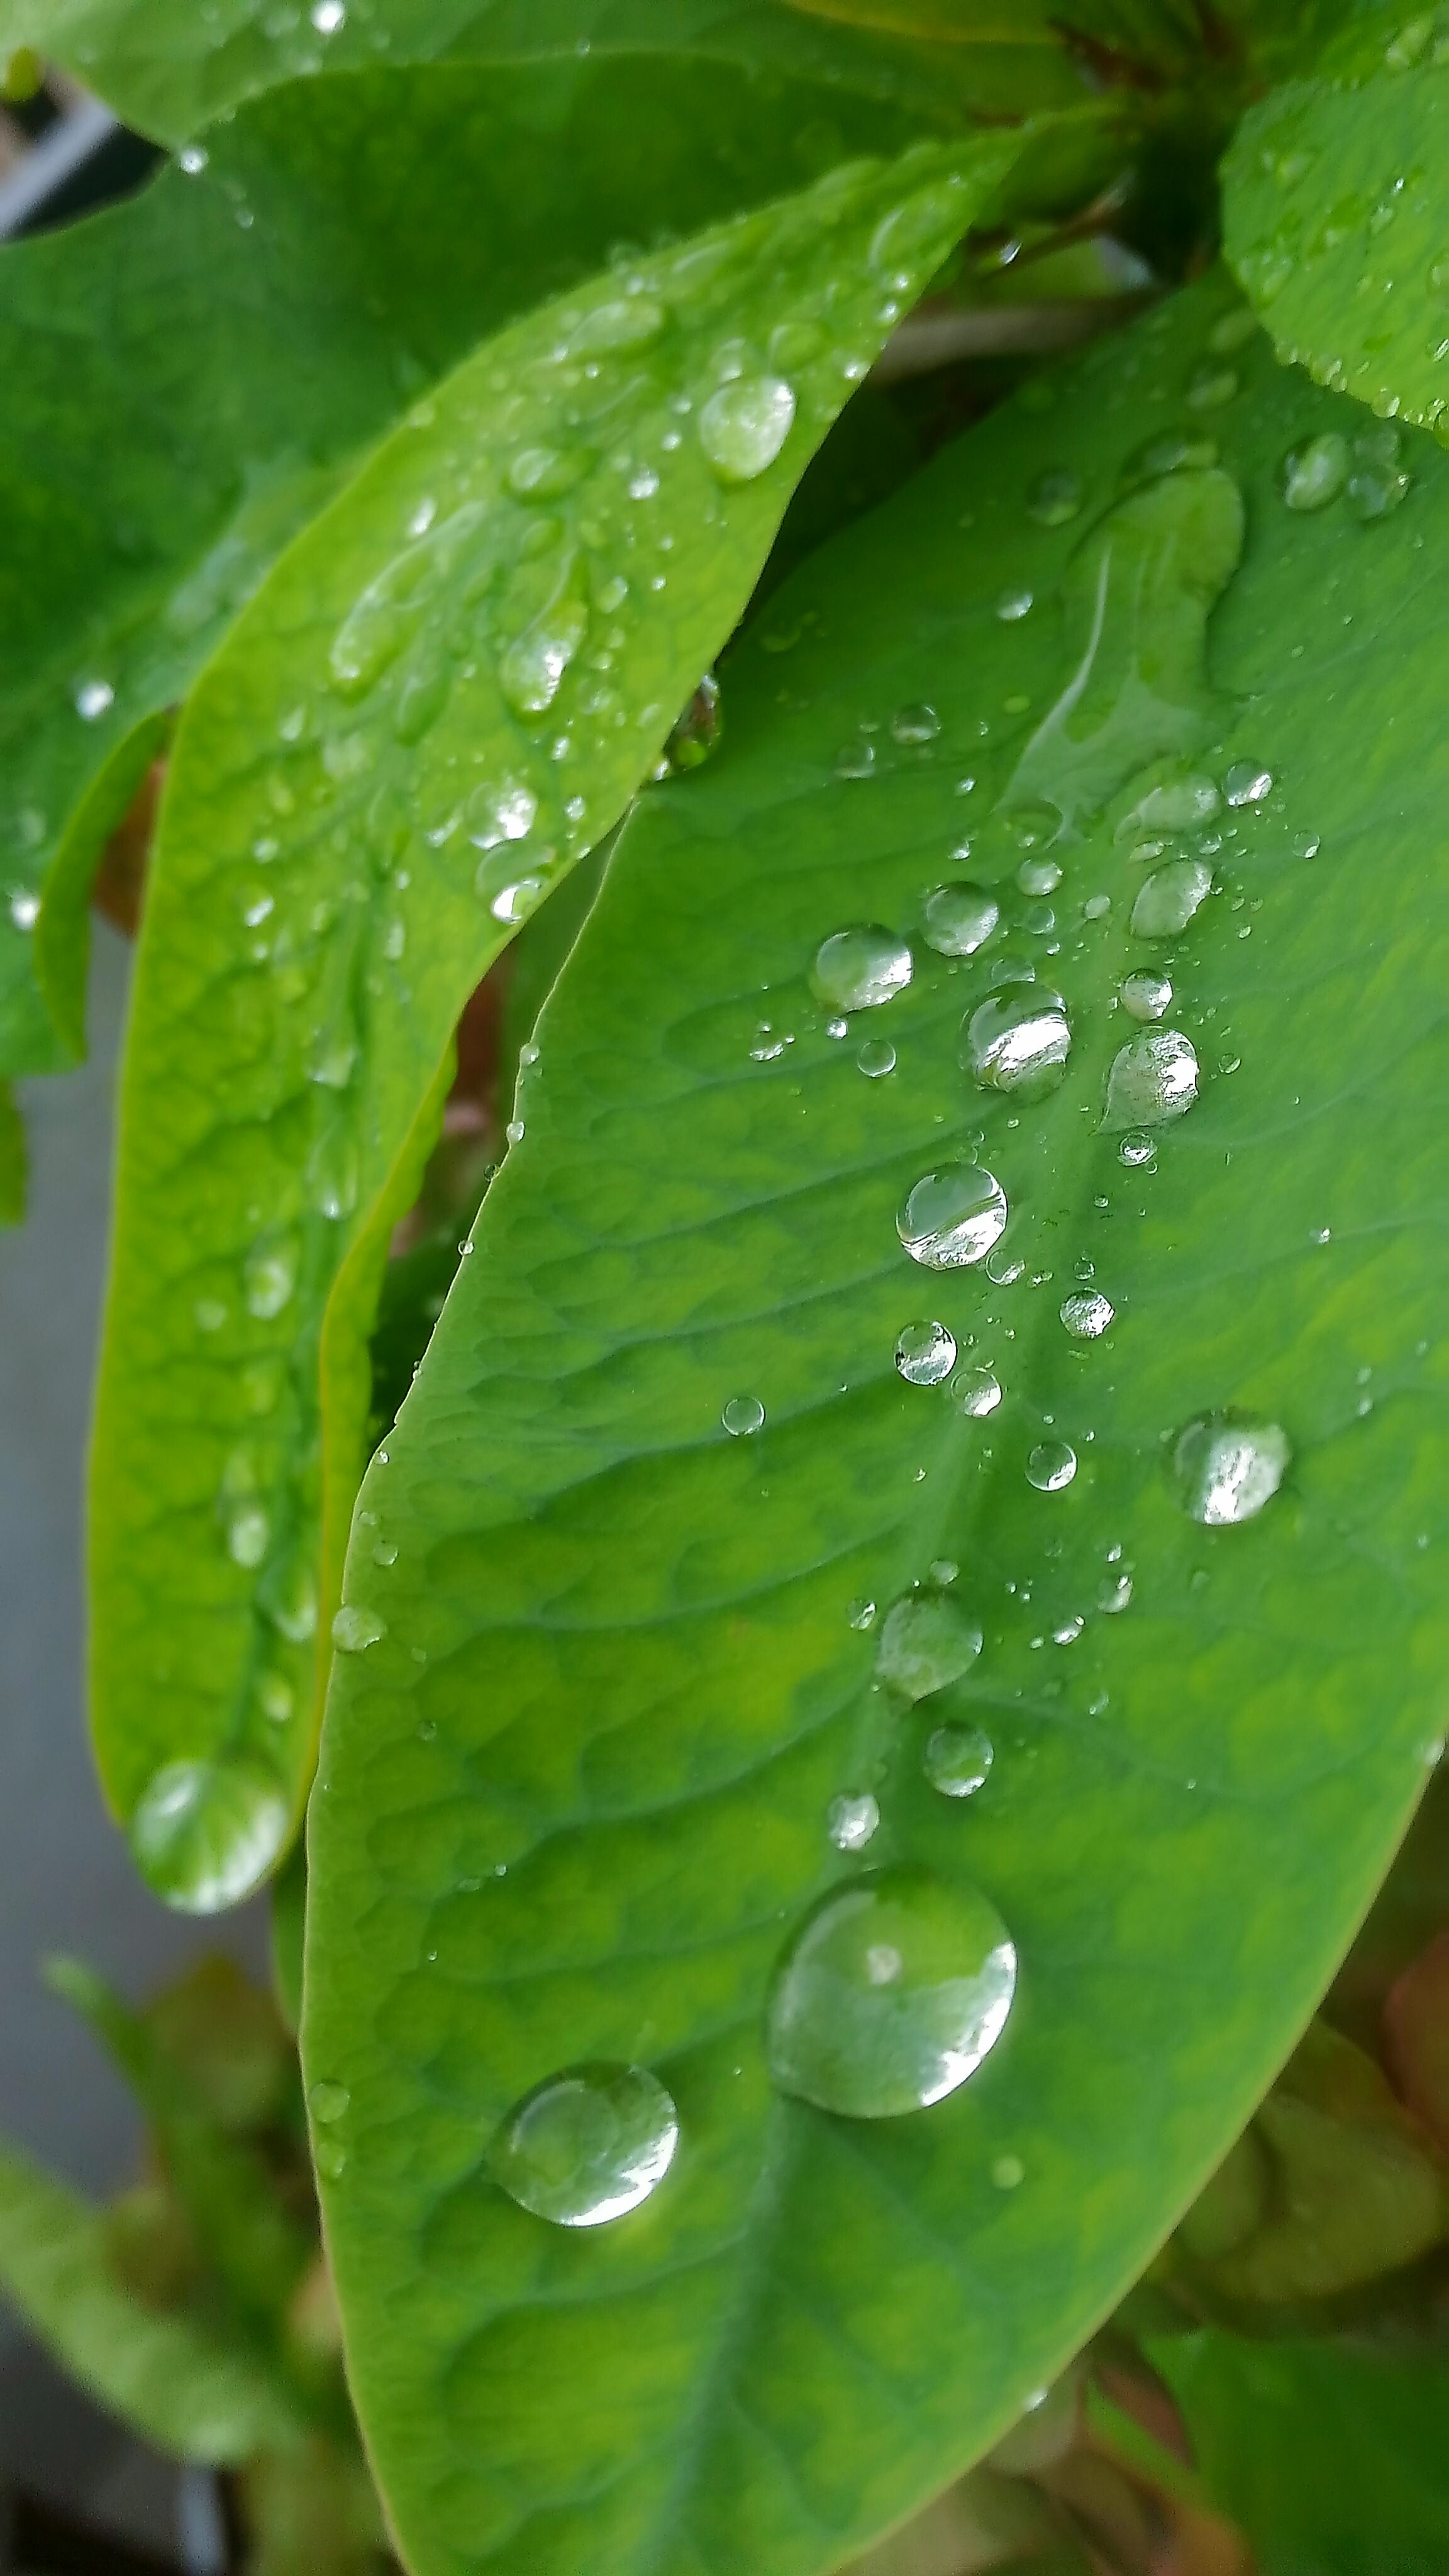
water, drop, dew, plant, leaf, flower, green, botany, flora, moisture, macro photography, annual plant, plant stem, land plant